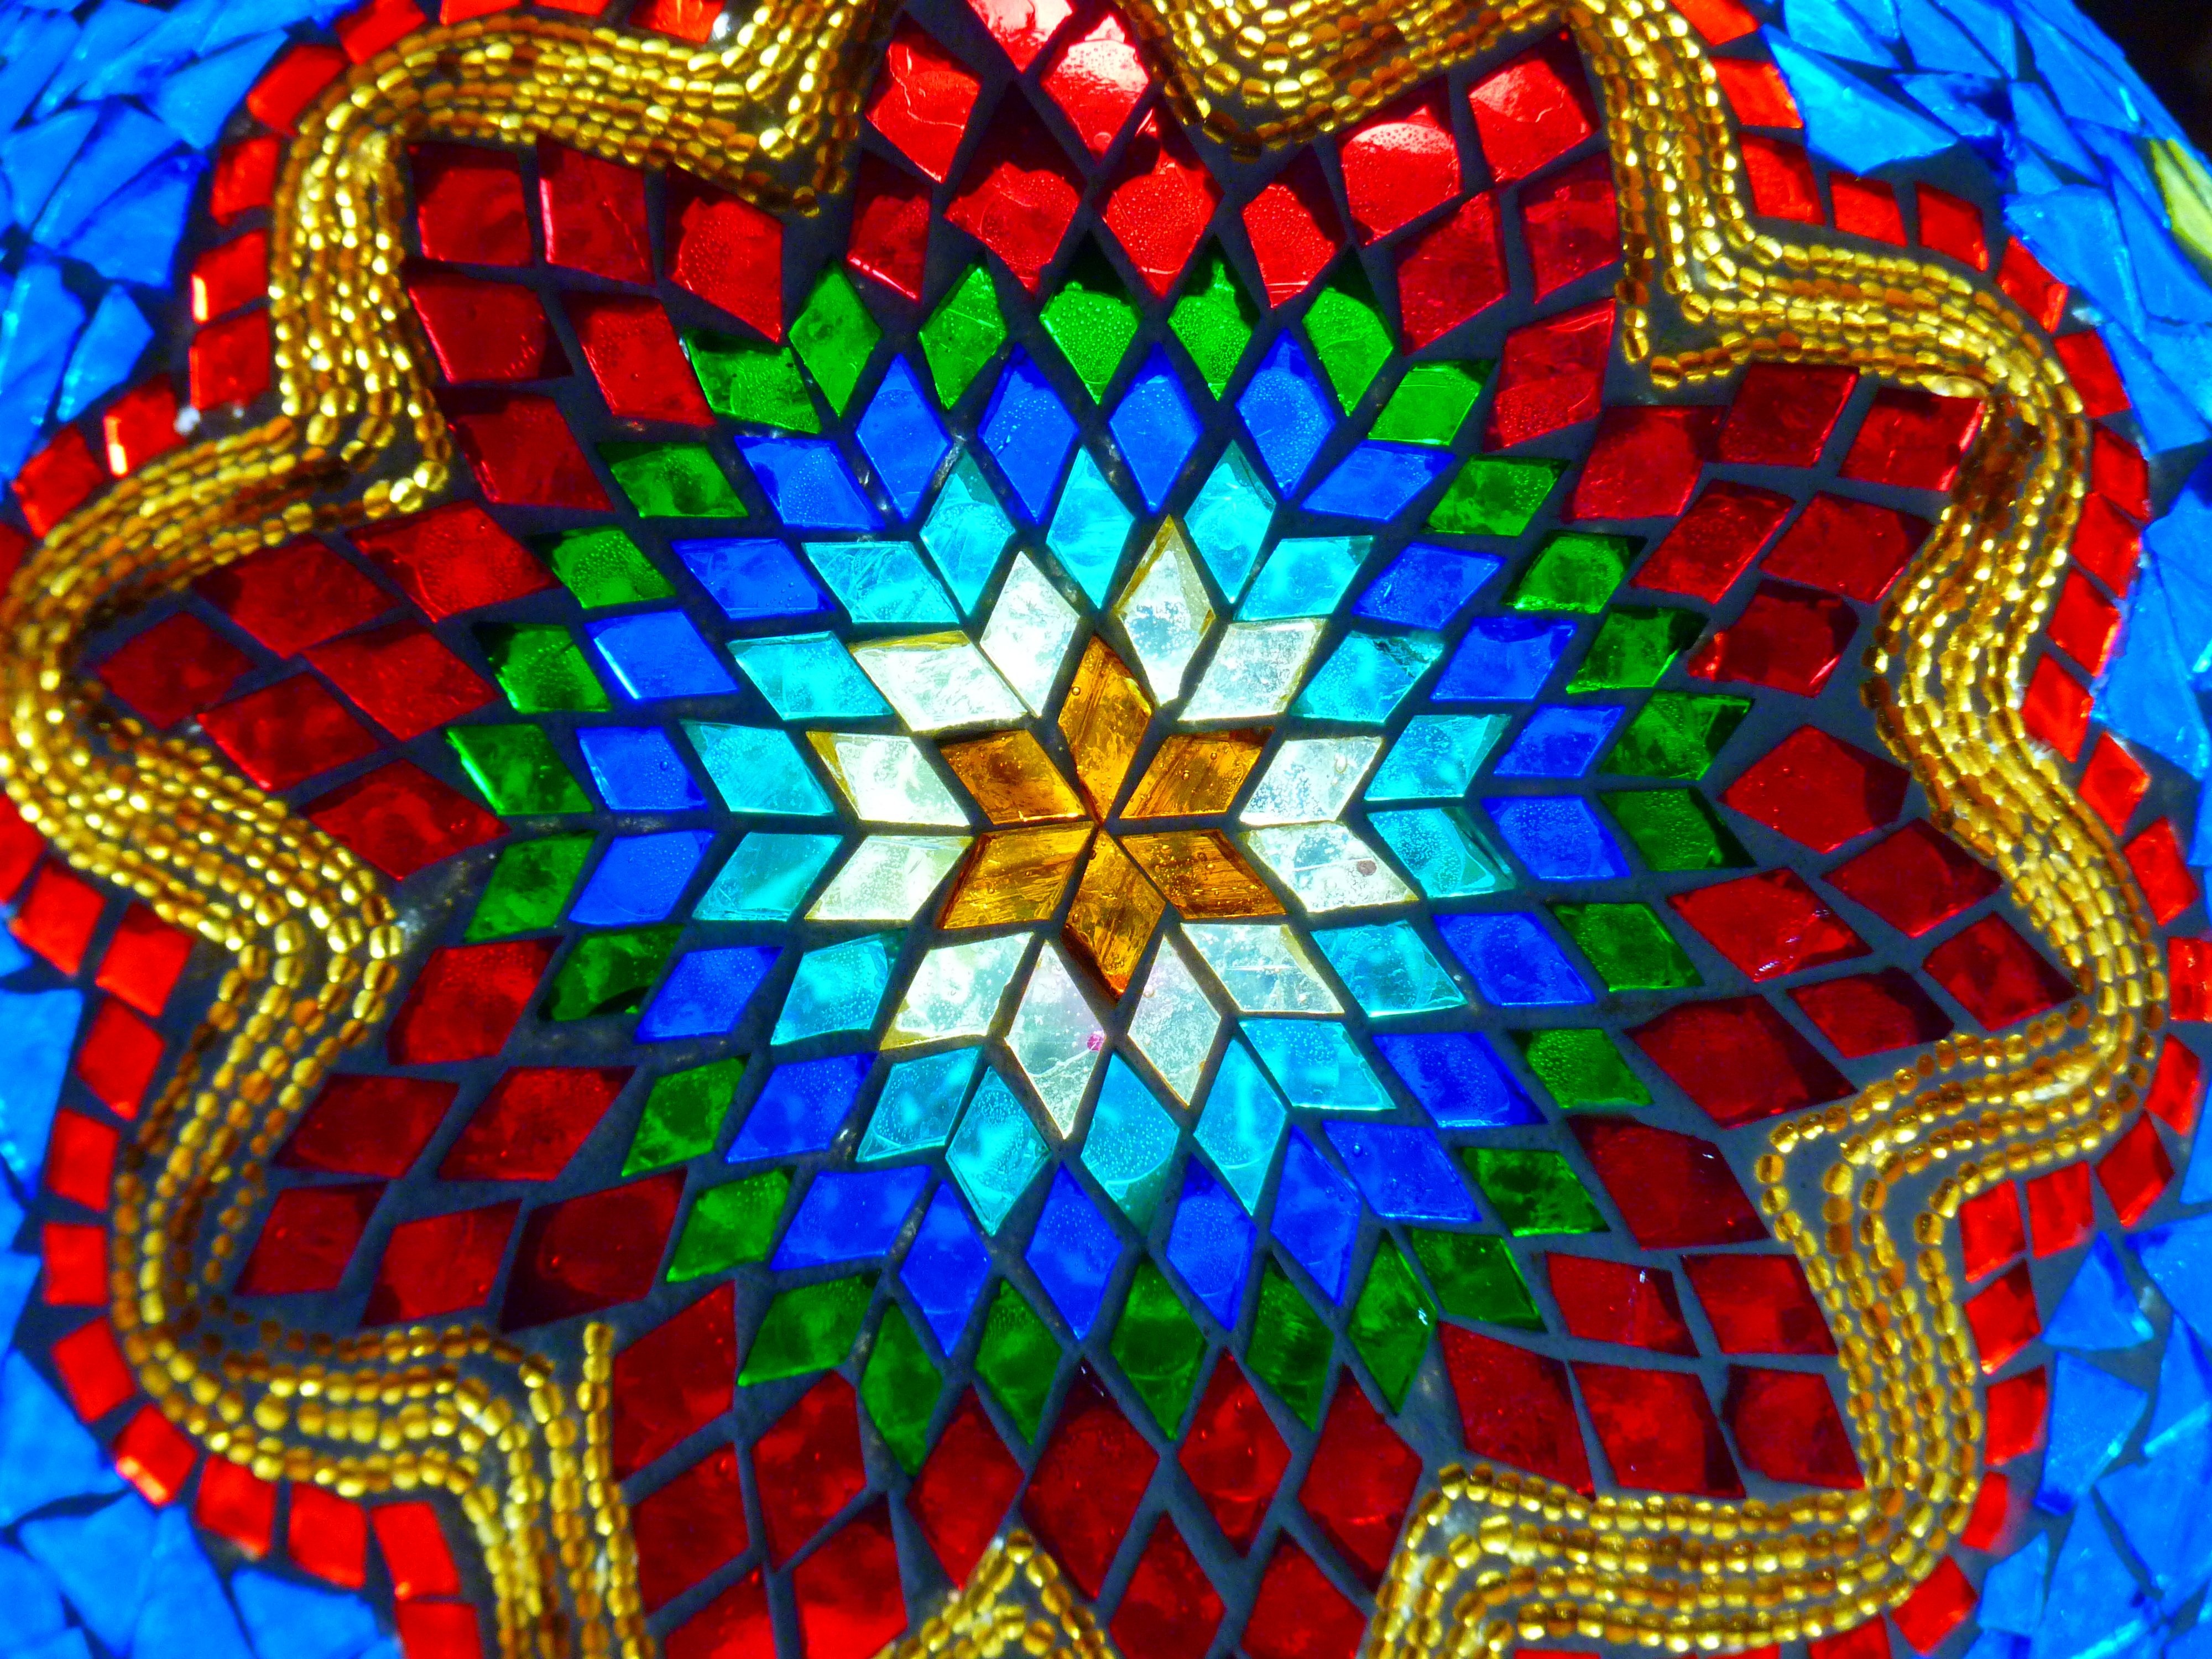
window, glass, pattern, color, colorful, toy, material, stained glass, circle, art, design, bright, symmetry, mosaic, kaleidoscope, seem, glass mosaic, gaudy, shine through, psychedelic art, fractal art